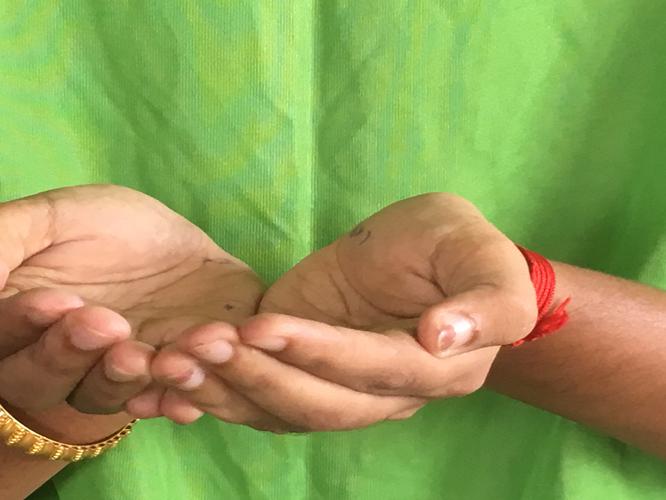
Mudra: Pushpaputa
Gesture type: double_hand